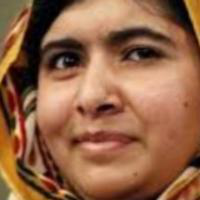
Age group: age 31-40